Nightingale–Brown House

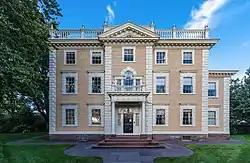
Front elevation, 2008

The Nightingale–Brown House is a historic house at 357 Benefit Street on College Hill in Providence, Rhode Island. It is home to the John Nicholas Brown Center for Public Humanities and Cultural Heritage at Brown University. The house is architecturally significant as one of the largest surviving wood-frame houses of the 18th century, and is historically significant as the longtime seat (from 1814 to 1985) of the Brown family, whose members have been leaders of the Providence civic, social, and business community since the 17th century, and include nationally significant leaders of America's industrialization in the 19th century. The house was listed on the National Register of Historic Places and declared a National Historic Landmark in 1989.